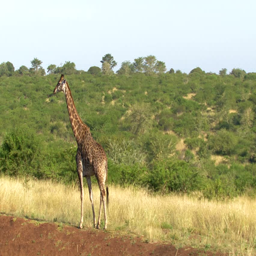
animal stands in a field of grass